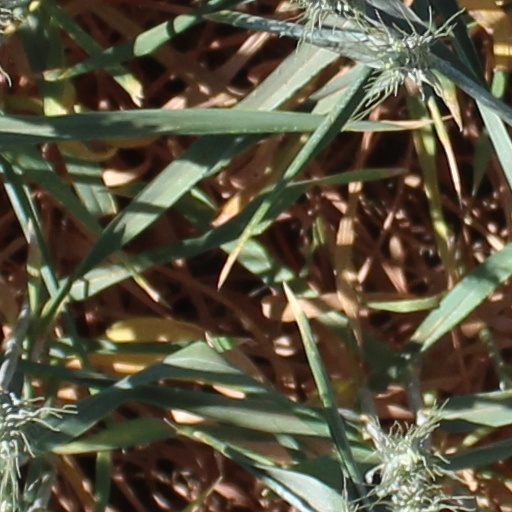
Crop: wheat